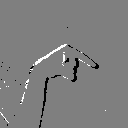
ASL letter: q